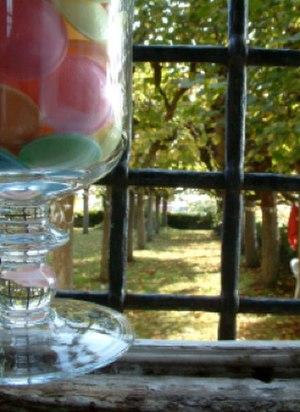
le mail de tilleuls vu à travers la grille (XVème) de la fenêtre de la cuisine du château de Bois-Briand
Le château de Bois-Briand est une propriété située à Nantes, dans le quartier Doulon - Bottière. Fondé au Moyen Âge, aucune partie n'en a été détruite depuis 600 ans. Au cours de cette période, jardins et édifices ont été ajoutés, pour aboutir à un ensemble considéré comme « faisant partie du patrimoine national », tant au titre de la « guinguette » du jardinier qu'à celui de ses propriétaires. Au fil des siècles on y retrouve la trace d'immigrants irlandais, de financiers de la Révolution américaine, de barons, de princesses, de corsaires, etc.